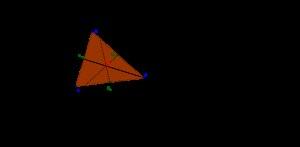
Étant donnés trois points non alignés A, B et C du plan, il existe quatre cercles tangents aux trois droites, et. Ce sont le cercle inscrit et les cercles exinscrits du triangle ABC.